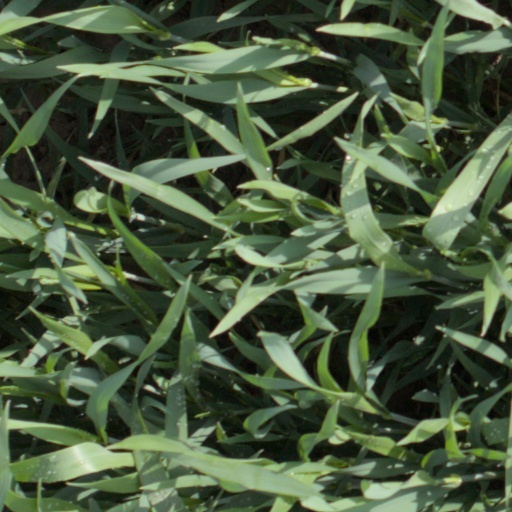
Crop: wheat